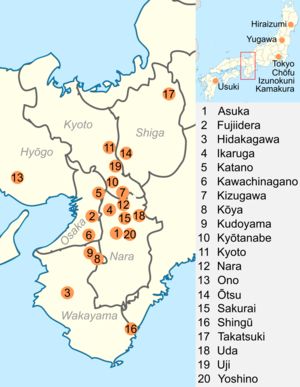
L'introduction du bouddhisme au Japon en provenance du royaume coréen de Baekje au milieu du VIᵉ siècle entraîne une renaissance de la sculpture japonaise. Des moines bouddhistes, des artisans et des lettrés s'installent autour de la capitale dans la province de Yamato et transmettent leurs techniques aux artisans locaux. Tout naturellement, les premières sculptures japonaises des époques Asuka et Hakuhō montrent de fortes influences de l'art continental et se caractérisent d'abord par des yeux en amande, des lèvres en forme de croissant tournées vers le haut et des plis dans les vêtements disposés symétriquement. L'atelier du sculpteur Tori Busshi, fortement influencé par le style des Wei du nord, produit des œuvres qui illustrent ces caractéristiques. La triade de Shaka Nyorai et le Guze Kannon au Hōryū-ji en sont d'excellents exemples. À la fin du VIIᵉ siècle, le bois remplace le bronze et le cuivre. Au début de la dynastie Tang, un plus grand réalisme s'exprime par des formes plus pleines, des fentes longues et étroites pour les yeux, des traits de visage plus doux, des vêtements fluides et embellis avec des ornements tels que des bracelets et des bijoux.